Counties of Norway

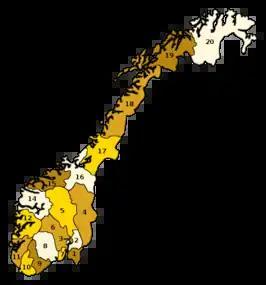
Counties of Norway between 1972 and 2018

From 1919 each "amt" was renamed a "fylke" (plural "fylke(r)") (county) and the "amtmann" was now titled "fylkesmann" (county governor).